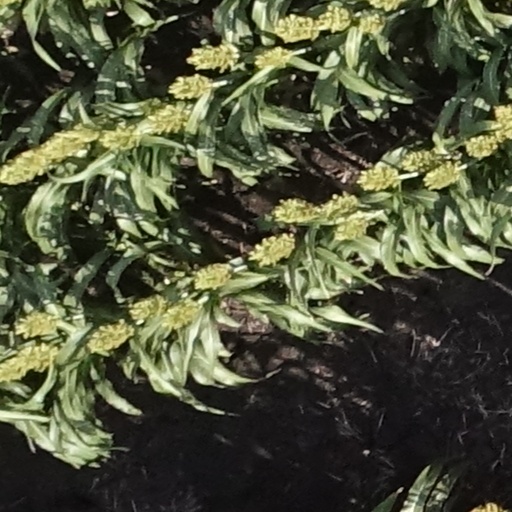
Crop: sorghum